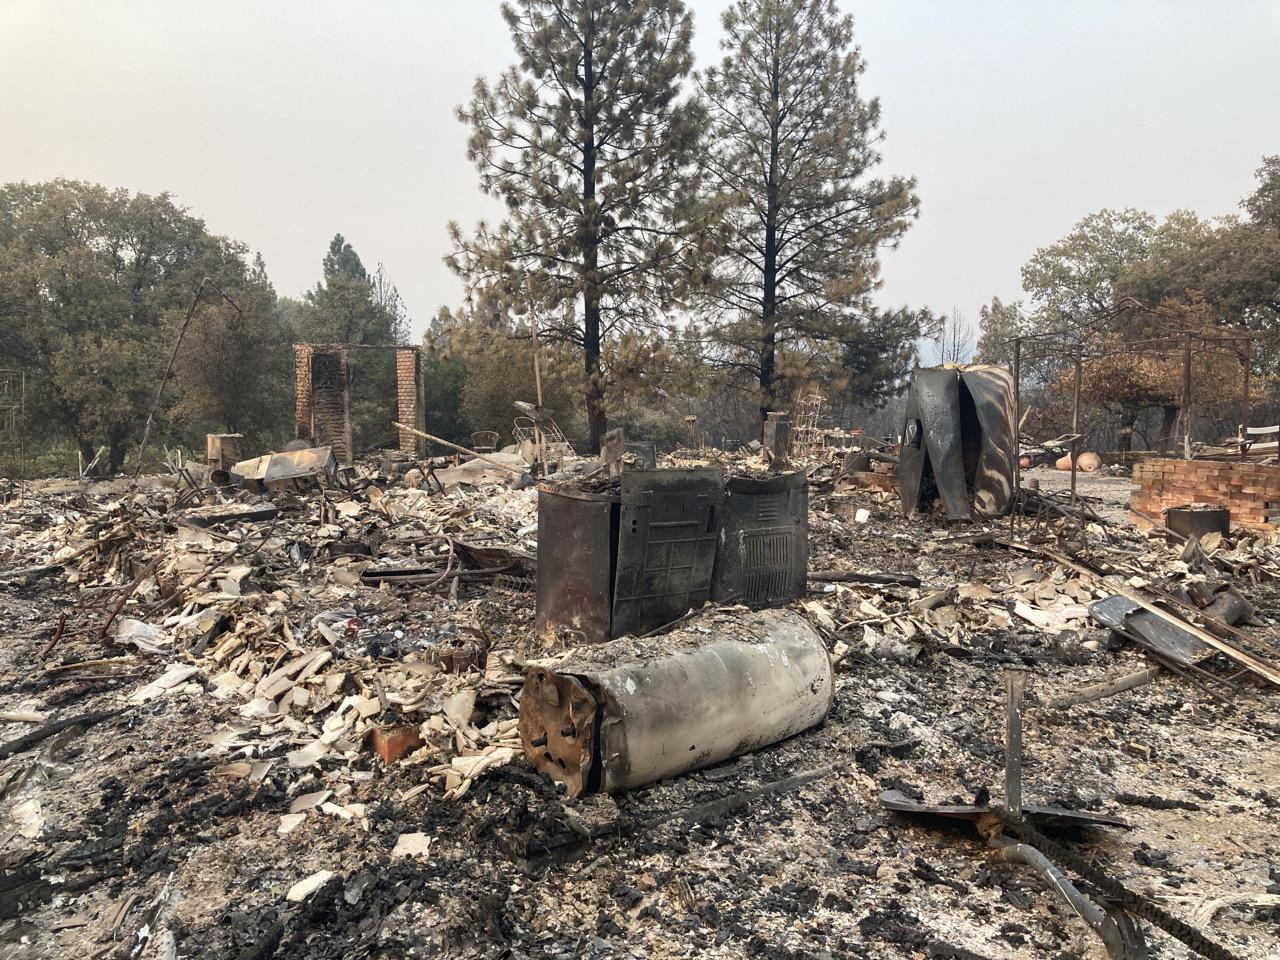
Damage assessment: destroyed